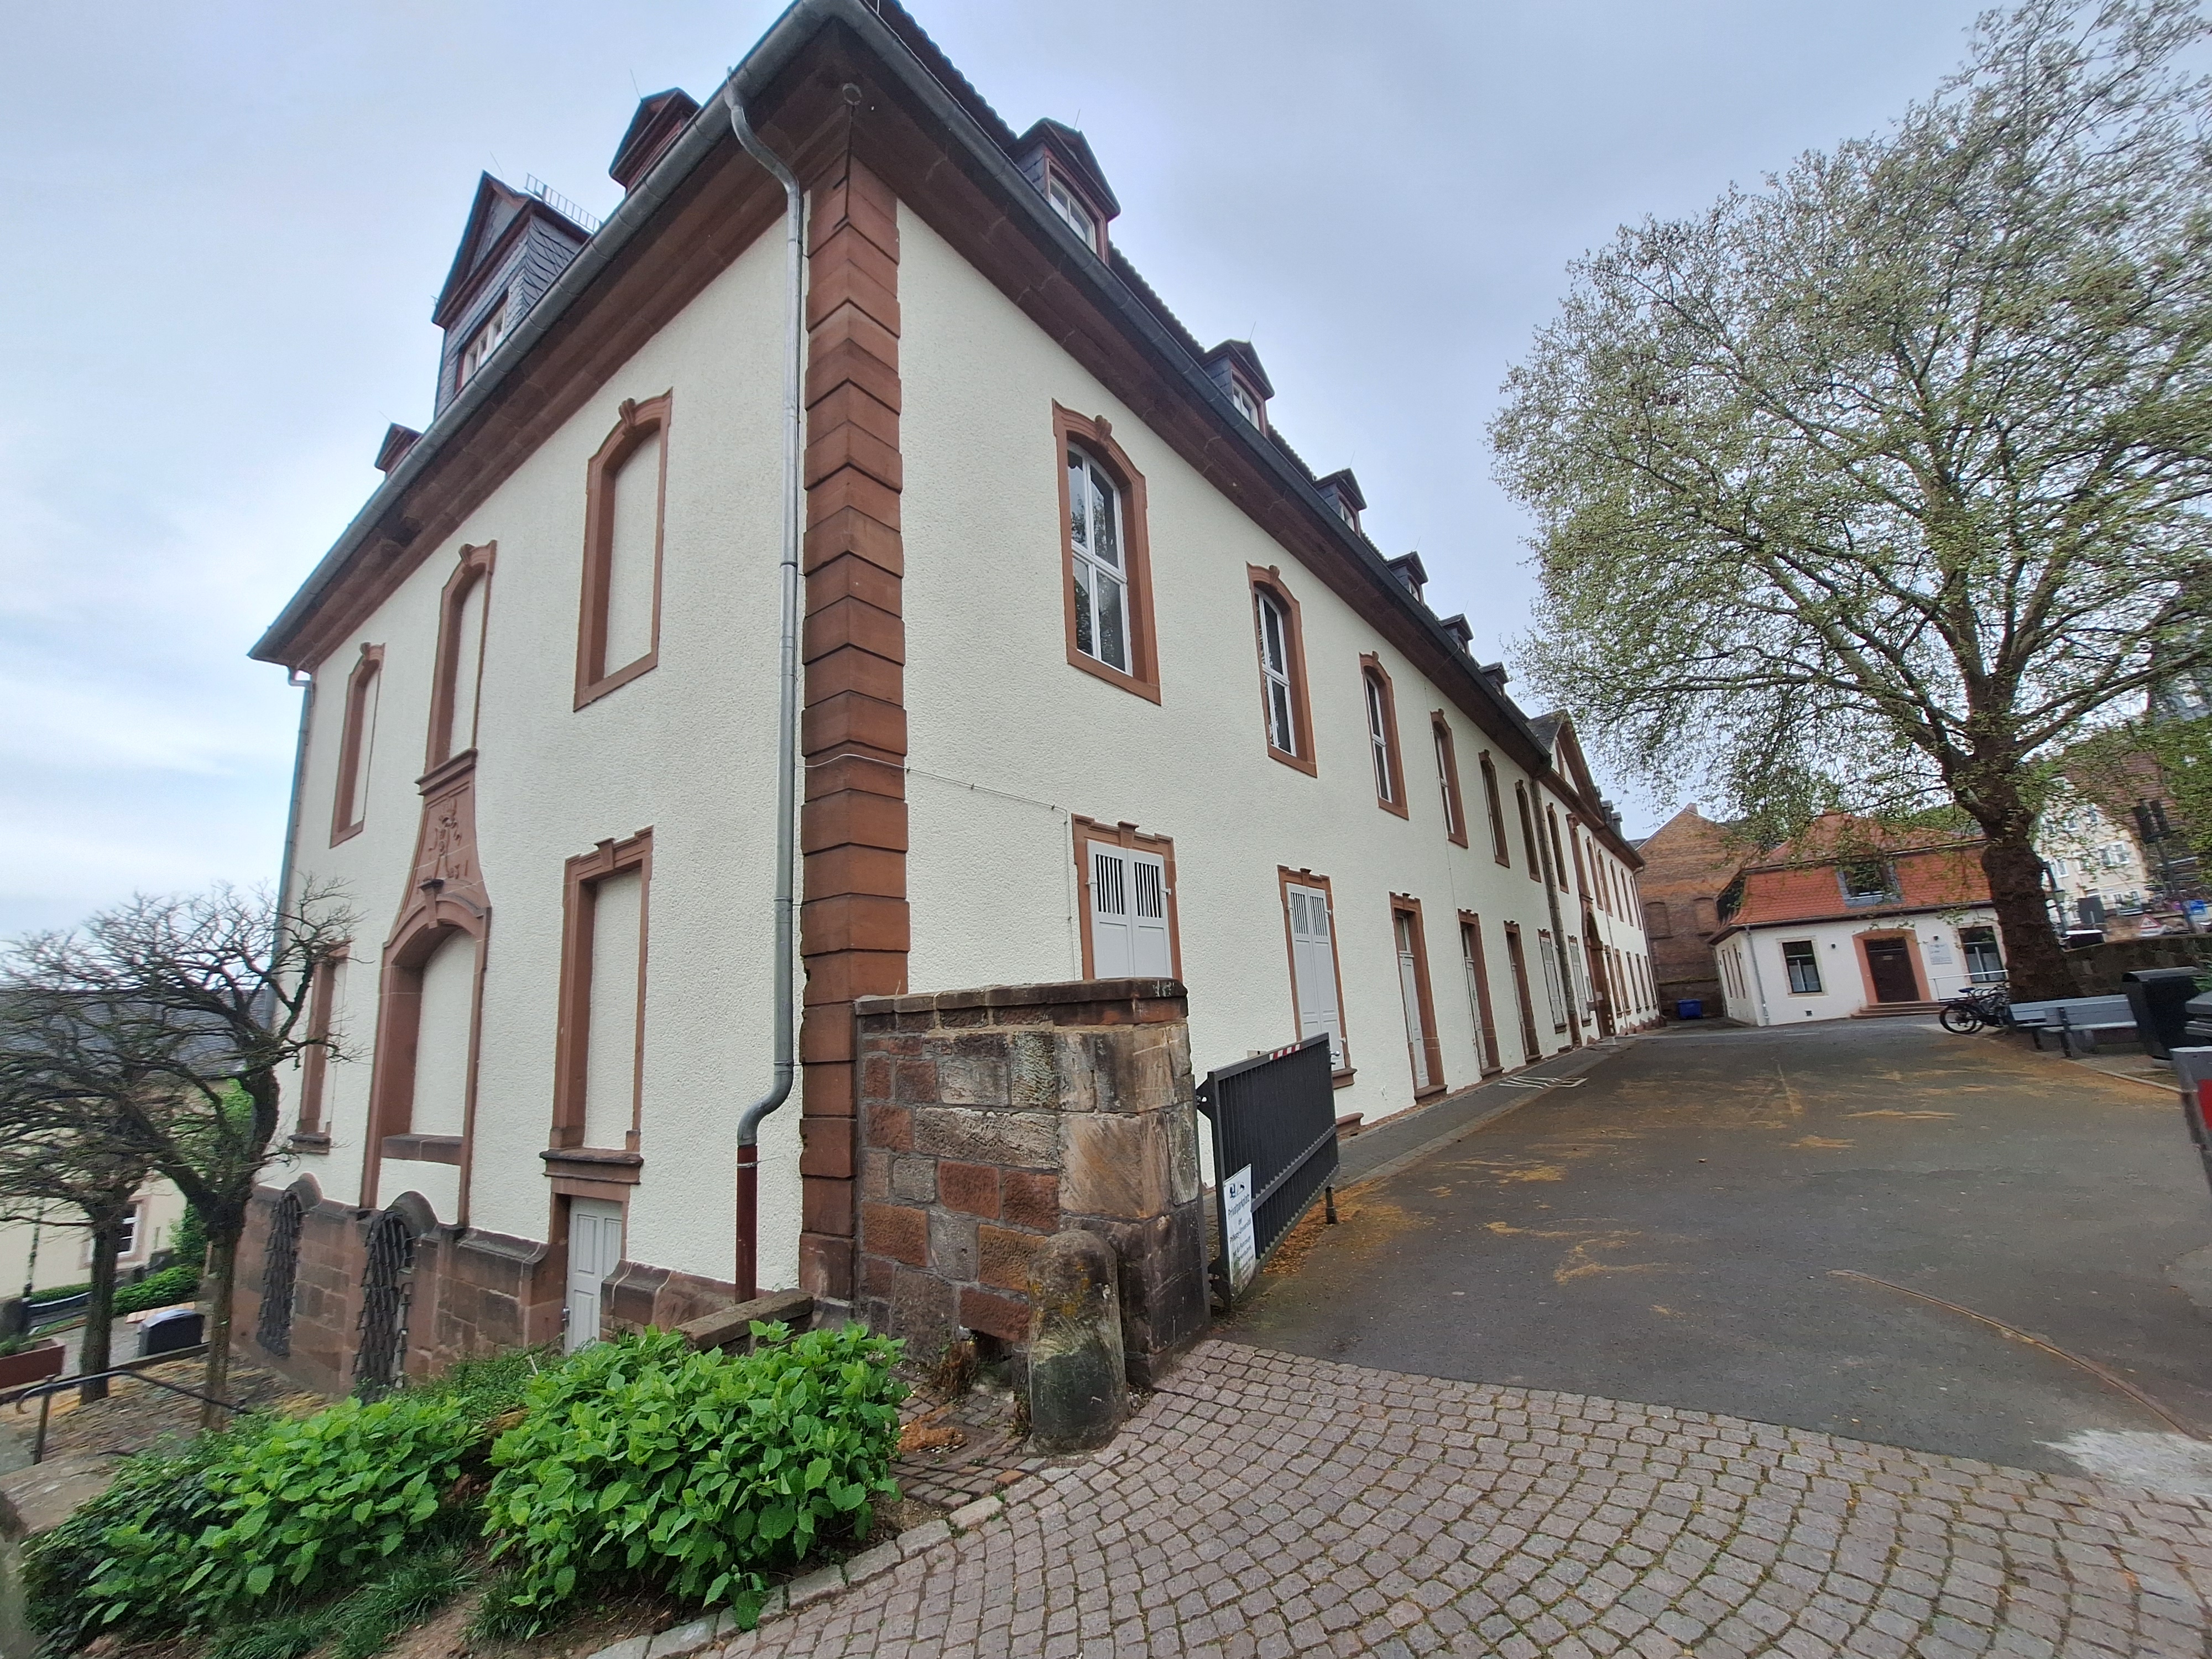
Building: Barfüßstraße 1